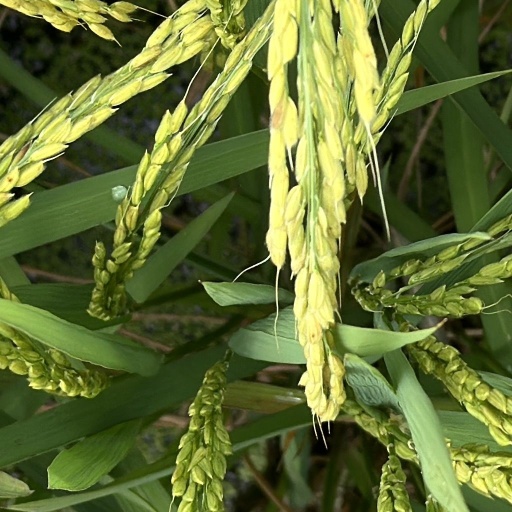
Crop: rice